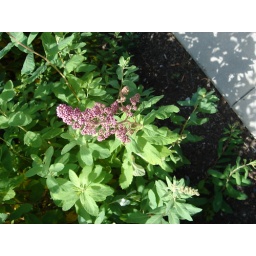
some plant in front of langara library